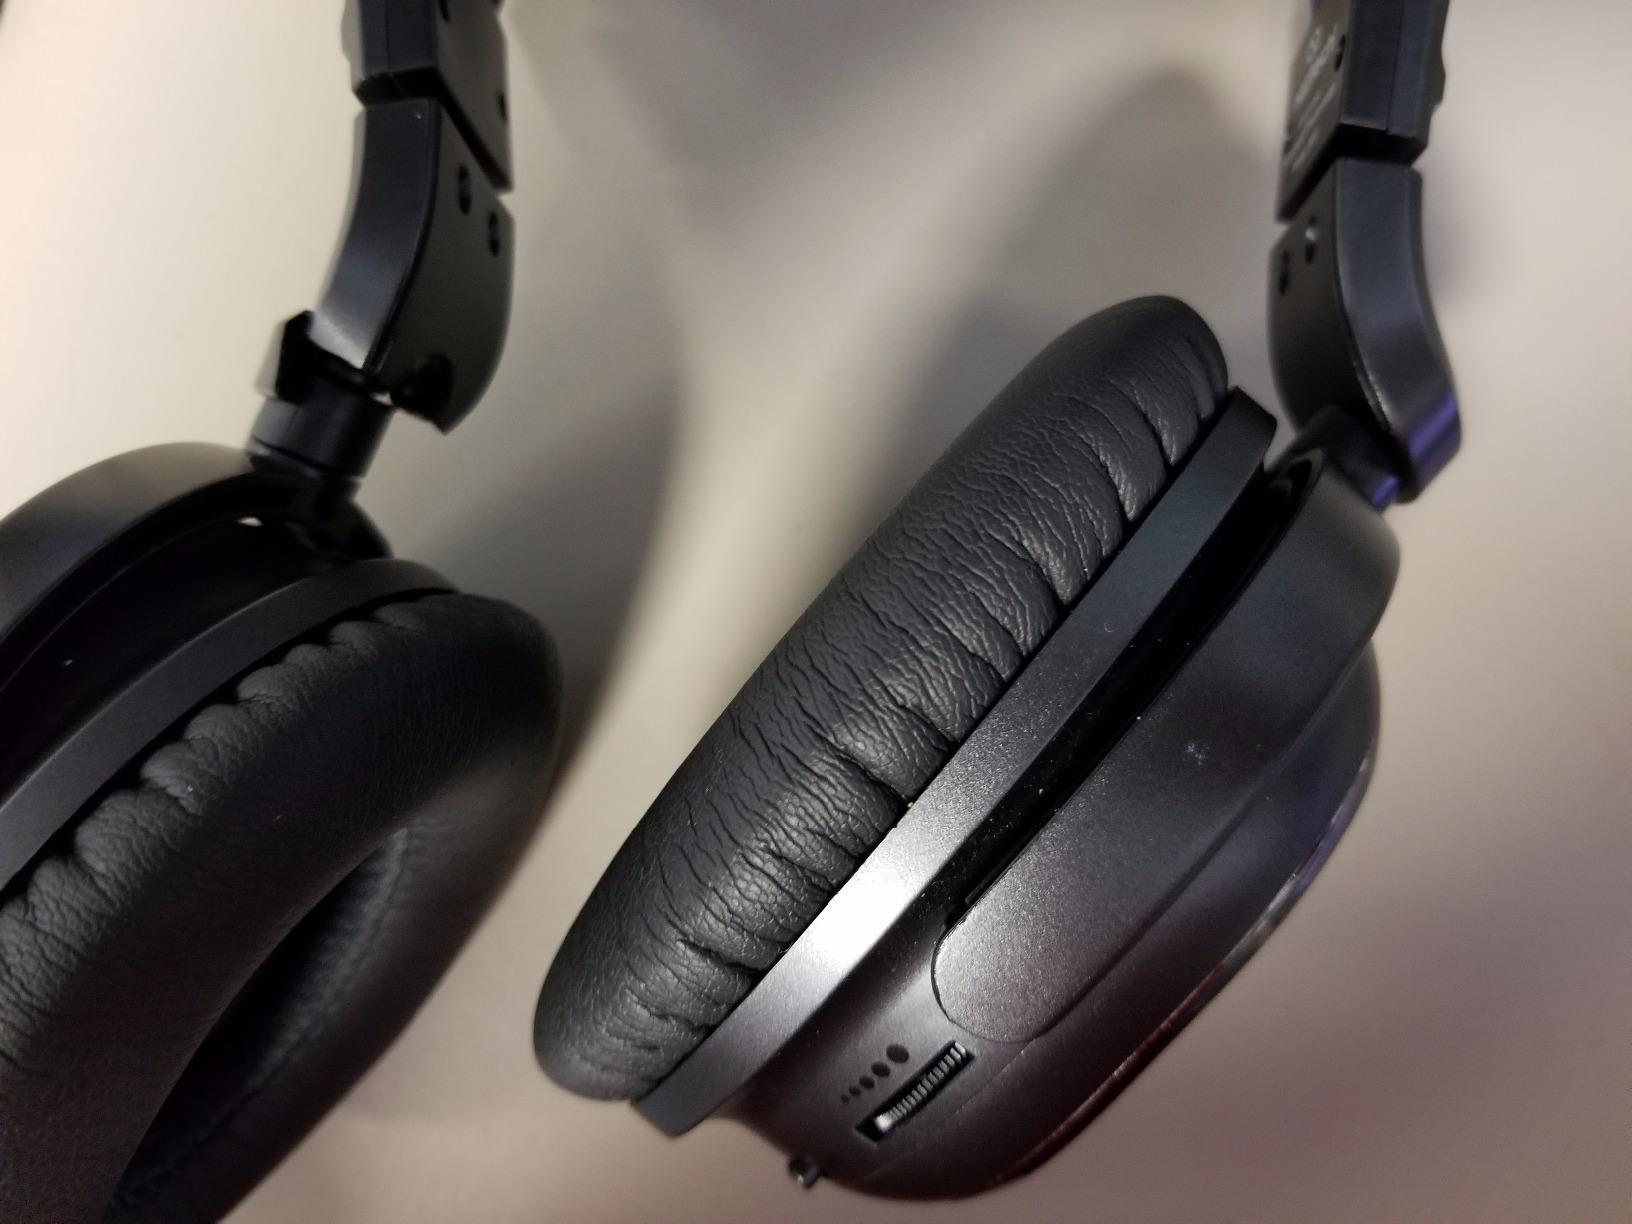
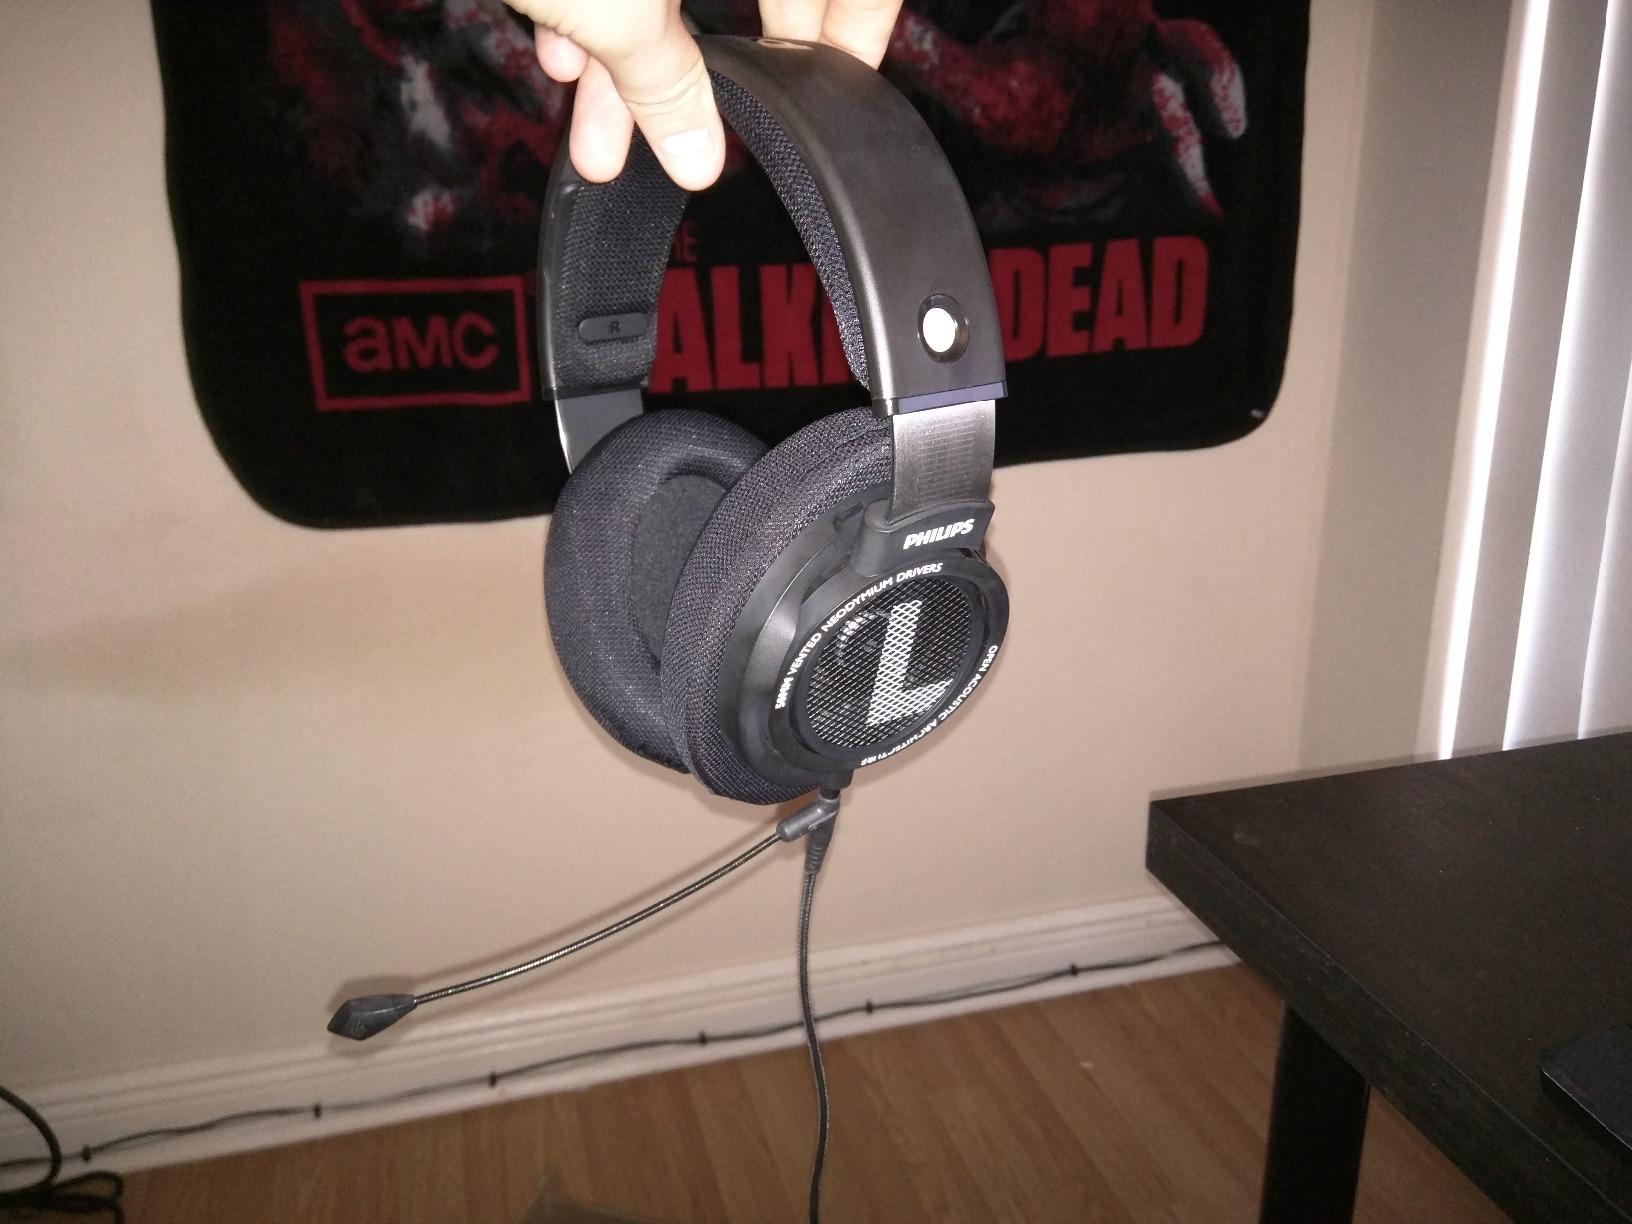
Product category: headphones
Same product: no